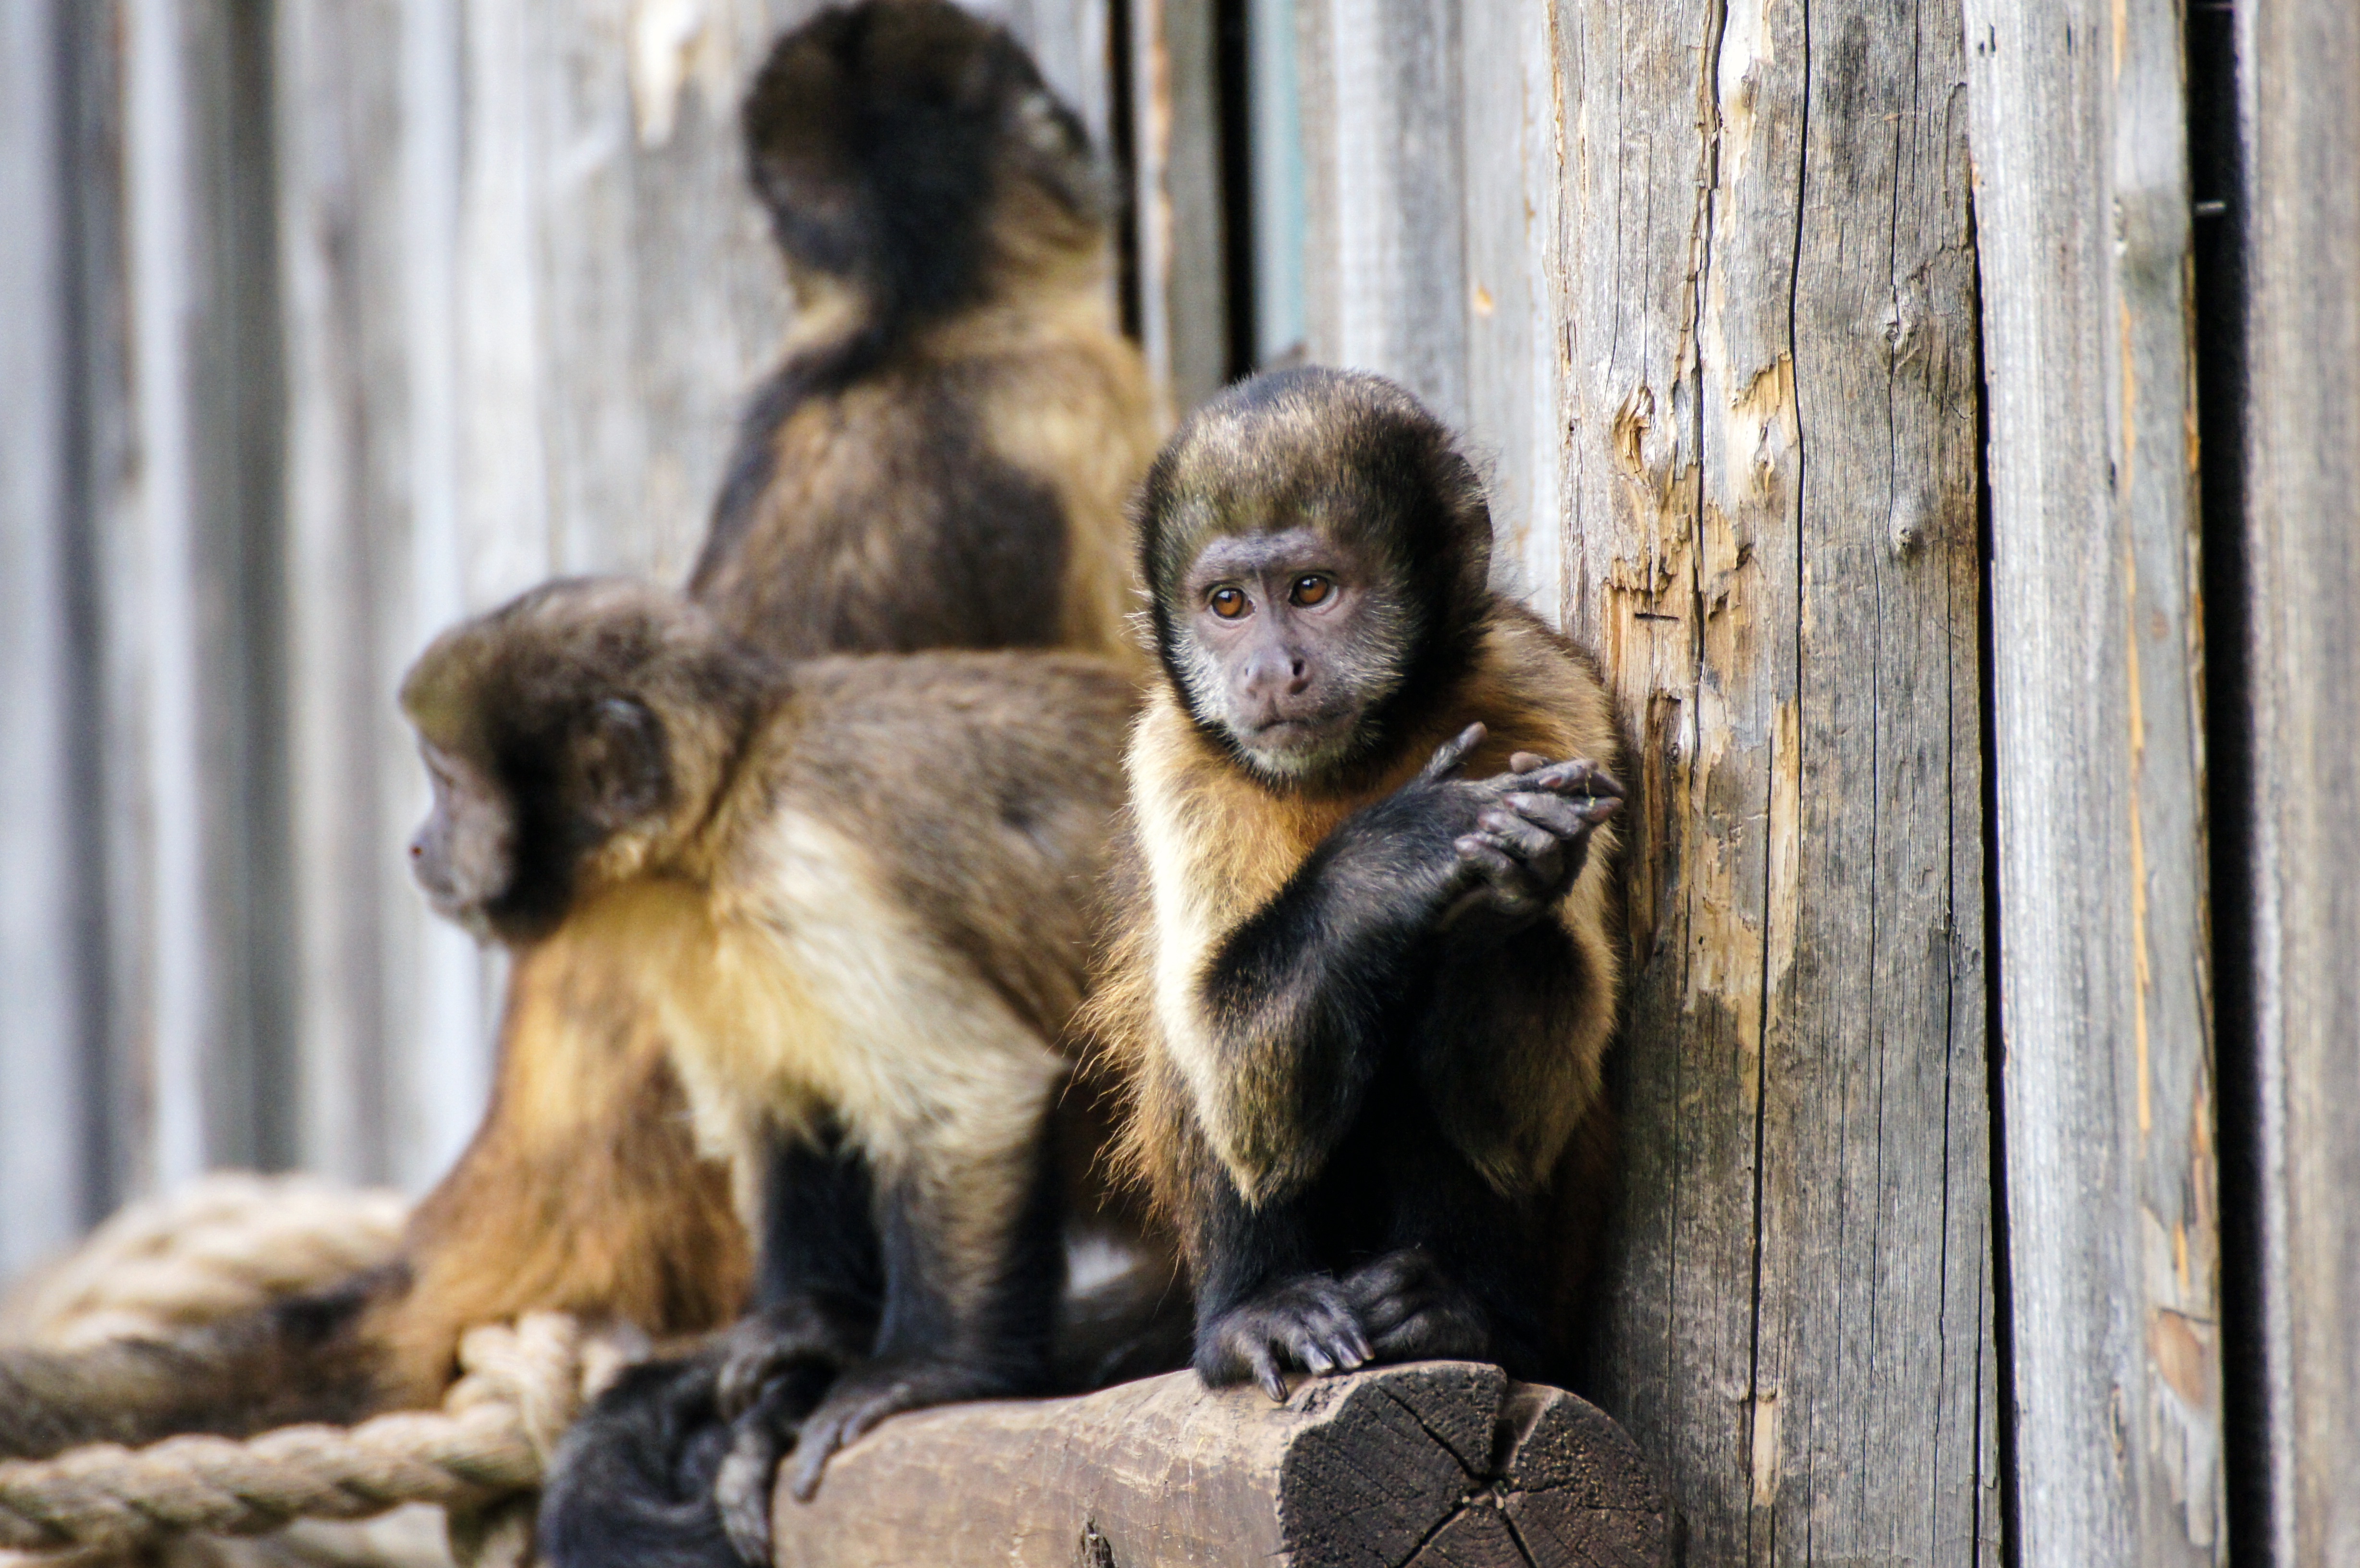
nature, animal, wildlife, zoo, fur, portrait, africa, mammal, thoughtful, monkey, fauna, primate, sit, wild animal, sad, monkey family, creature, caught, animal world, tiergarten, capuchin, macaque, old world monkey, imprisoned, yellow breast, yellow bellied capuchin, new world monkey, tufted capuchin